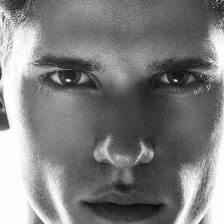
Label: faces